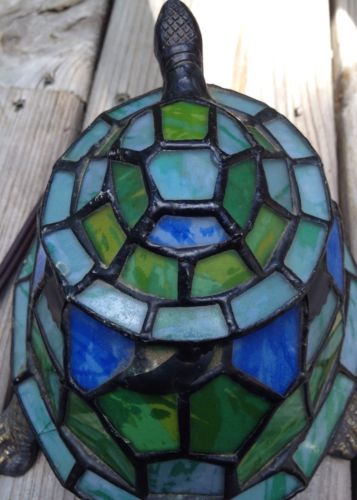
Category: lamp